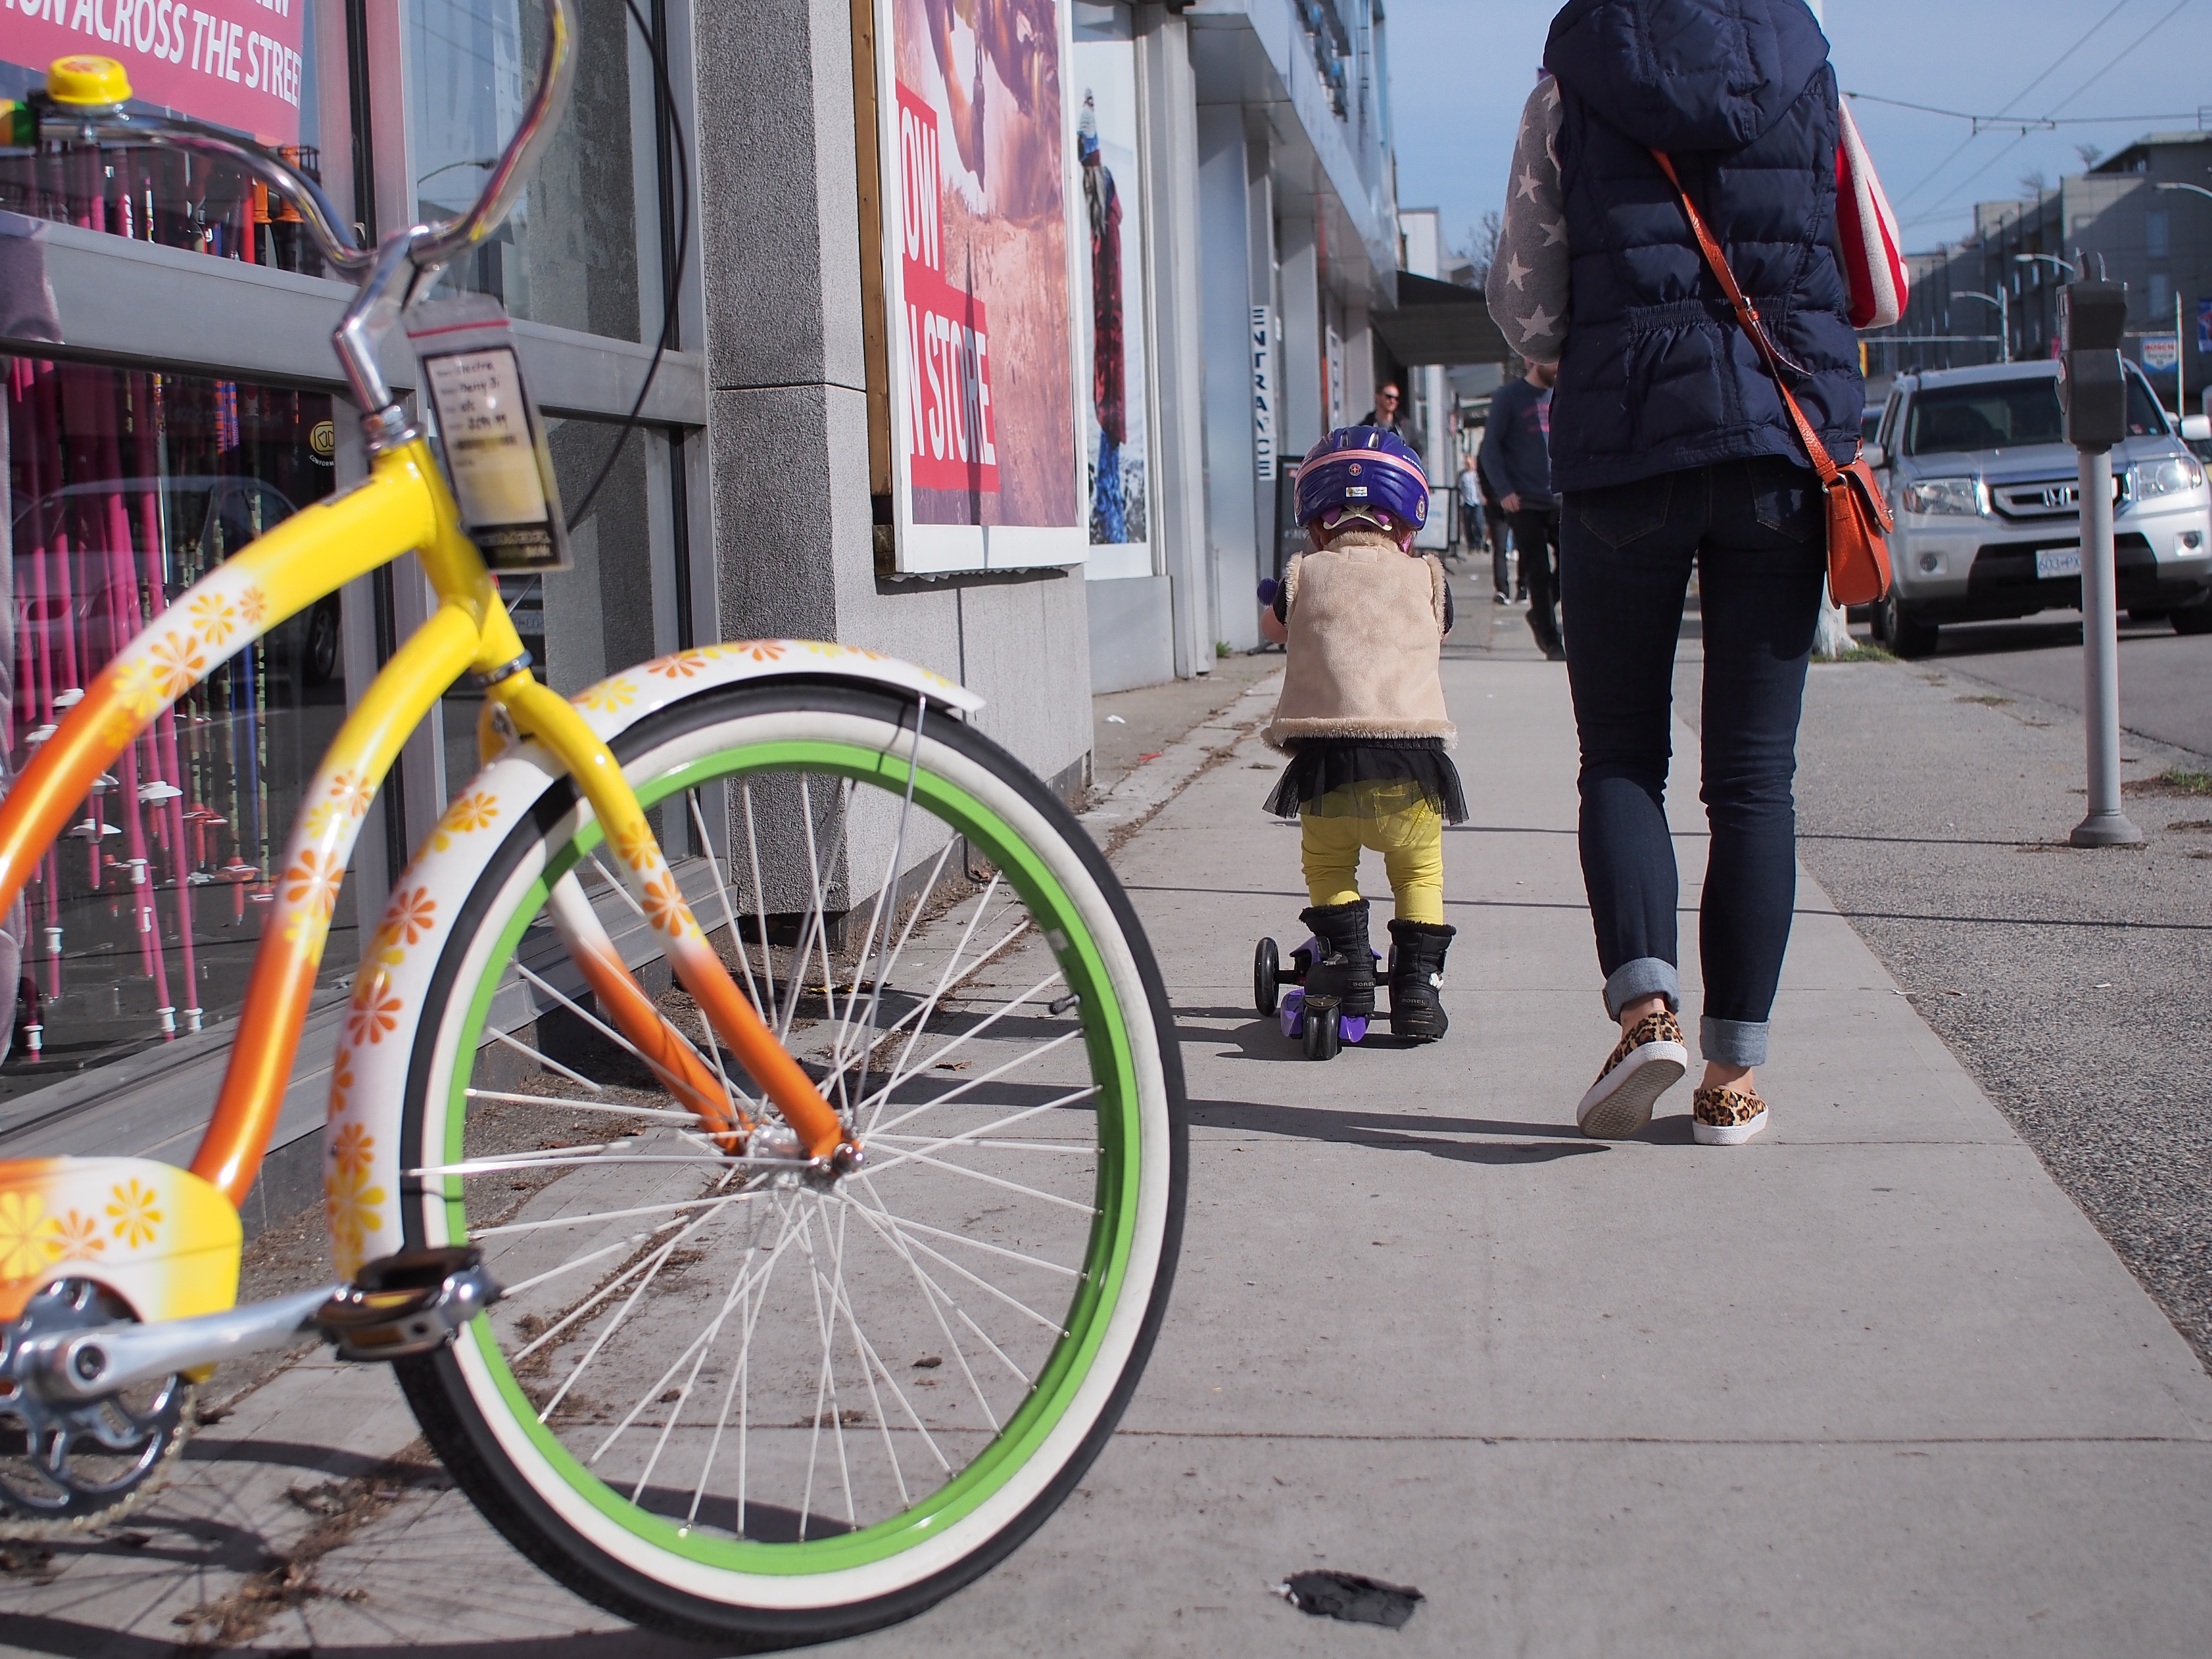
pedestrian, walking, board, street, wheel, sidewalk, purple, bicycle, bike, orange, green, vehicle, lane, sports equipment, mountain bike, flowers, riding, cycling, scooter, helmet, wheels, sigma30mmf28, olympuspenepl5, vancouverbc, road cycling, cycle sport, road bicycle